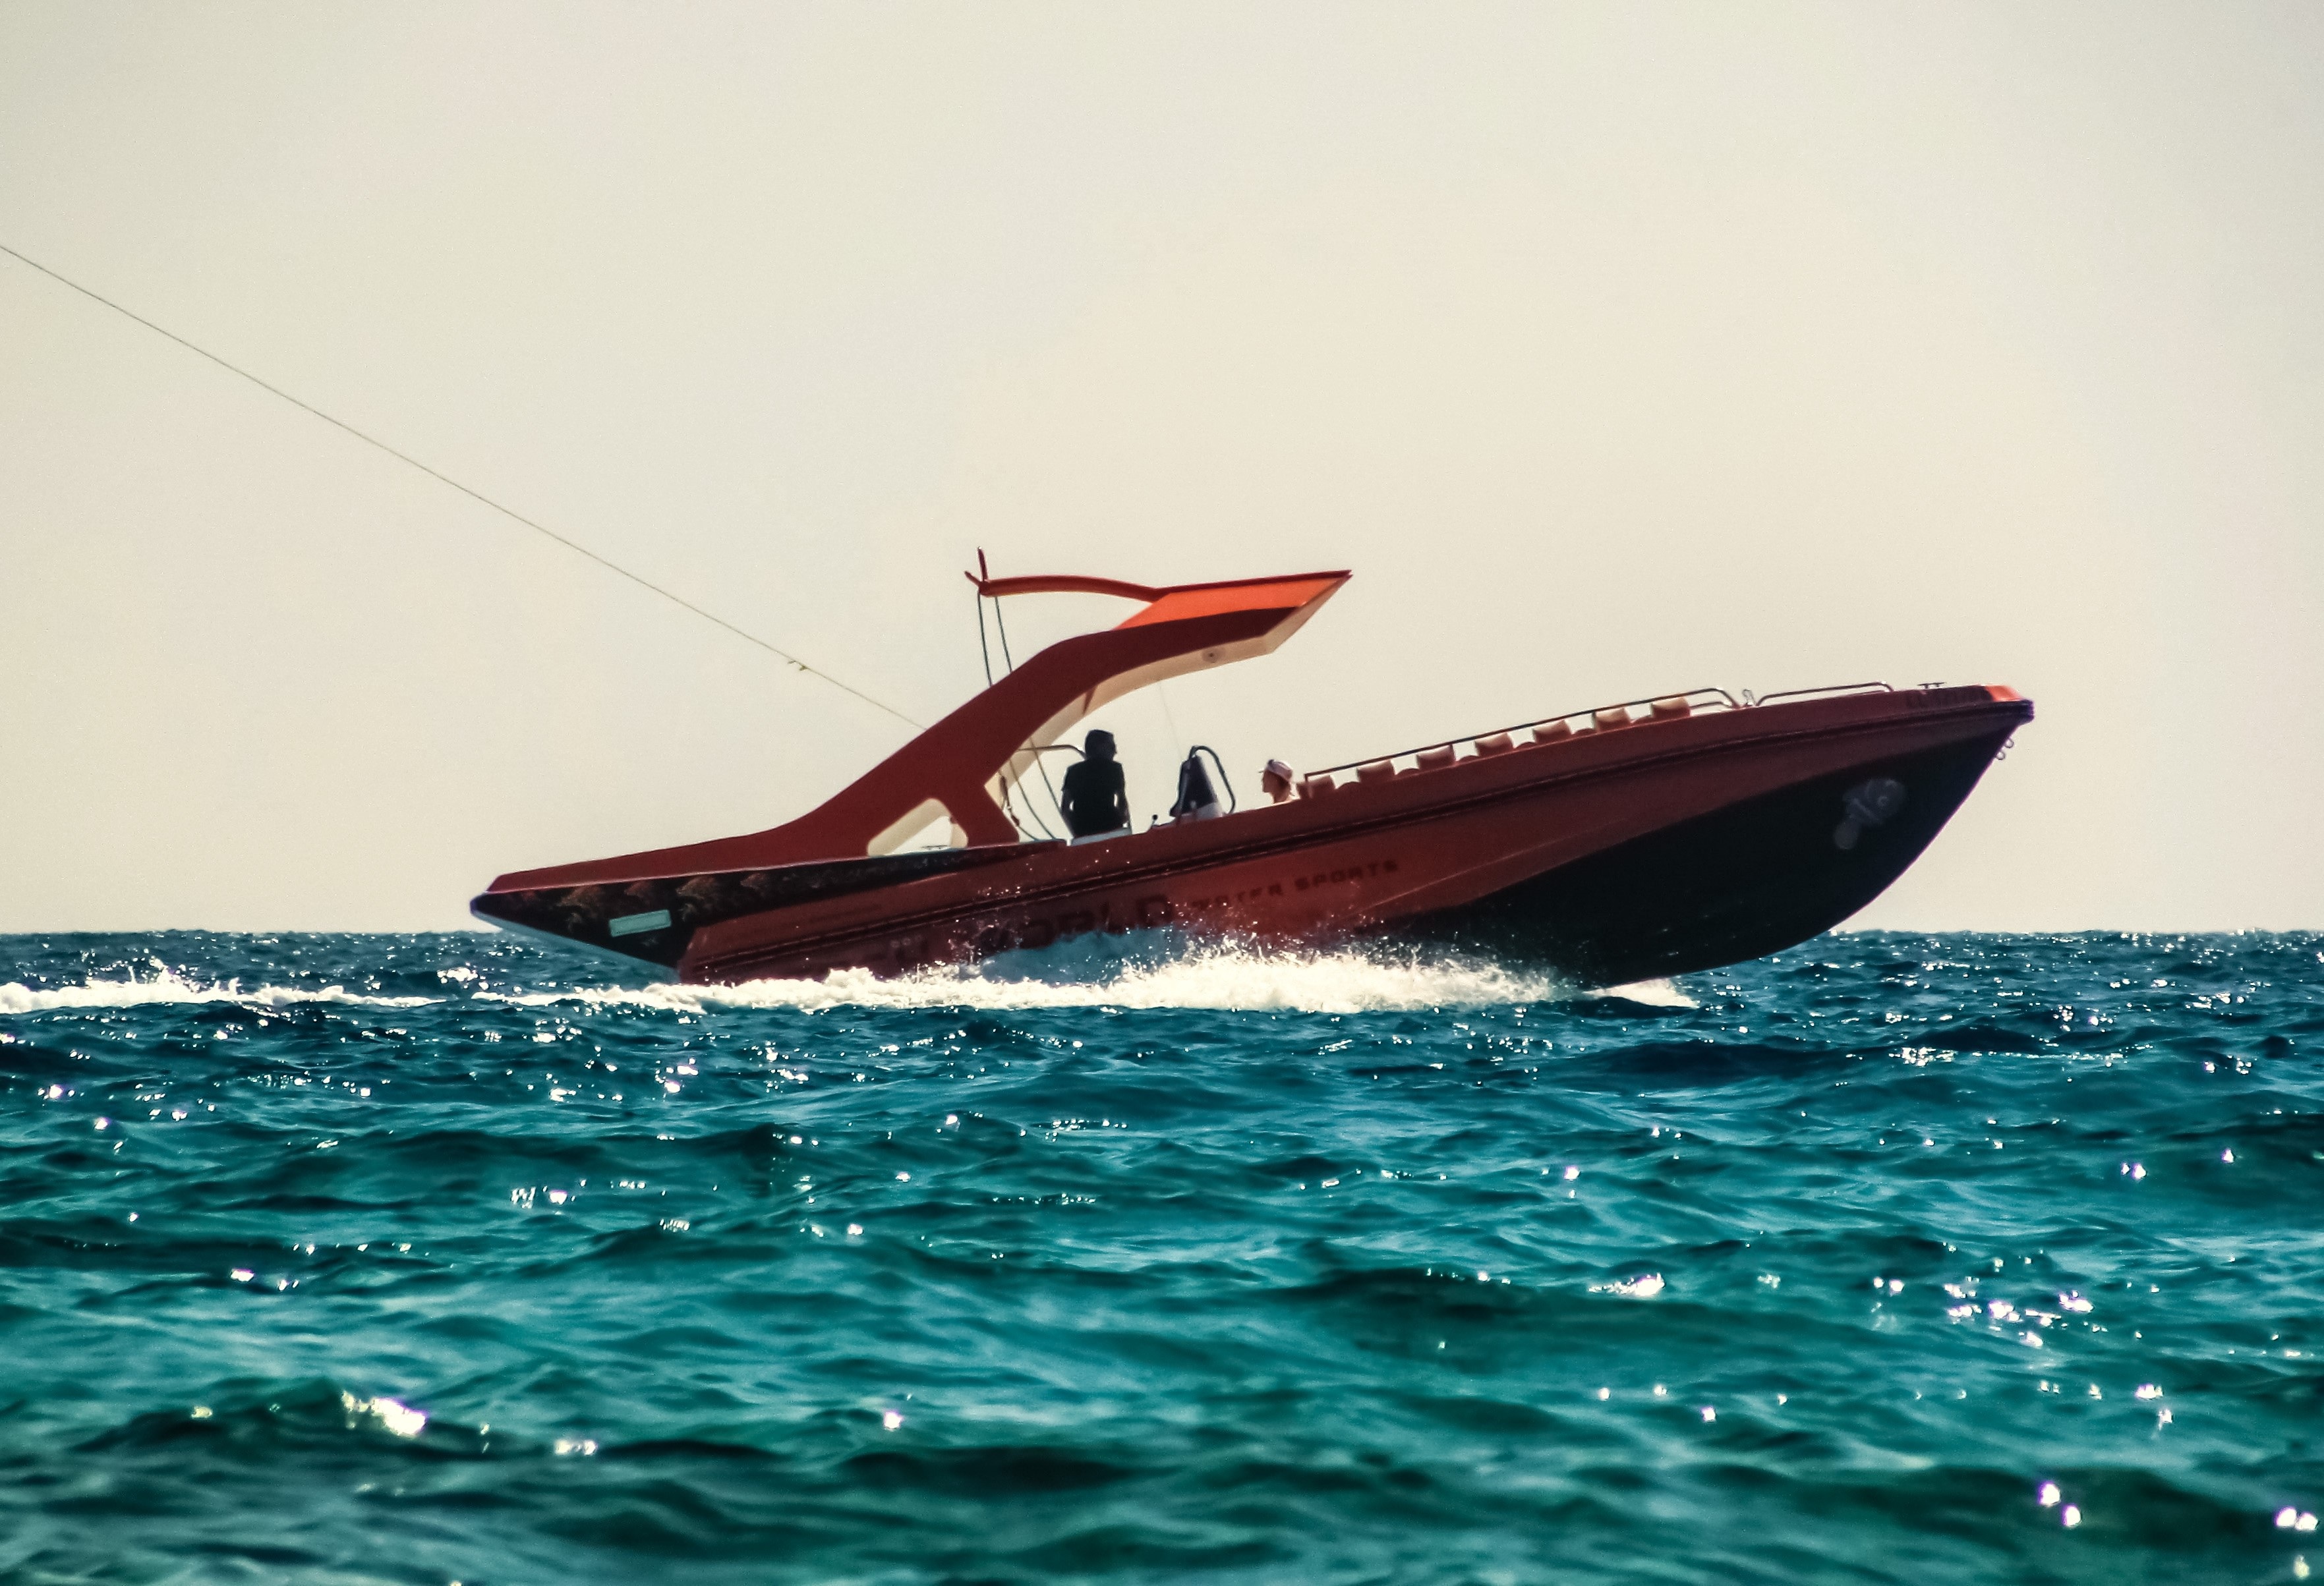
sea, sport, boat, summer, vacation, recreation, vehicle, action, speed, leisure, paragliding, motorboat, activity, boating, watercraft, speed boat, dinghy, watercraft rowing